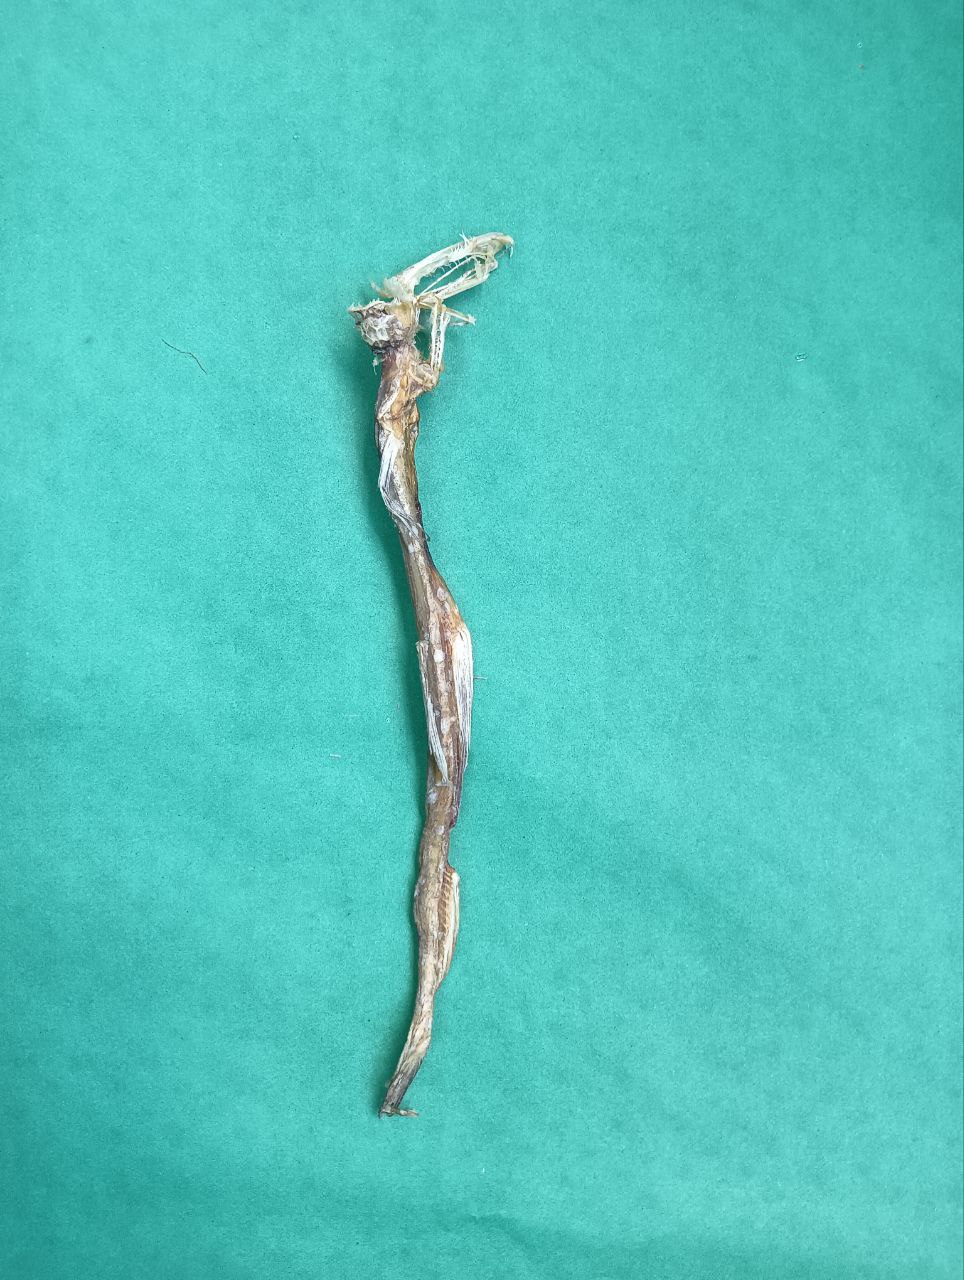
Species: Loitta